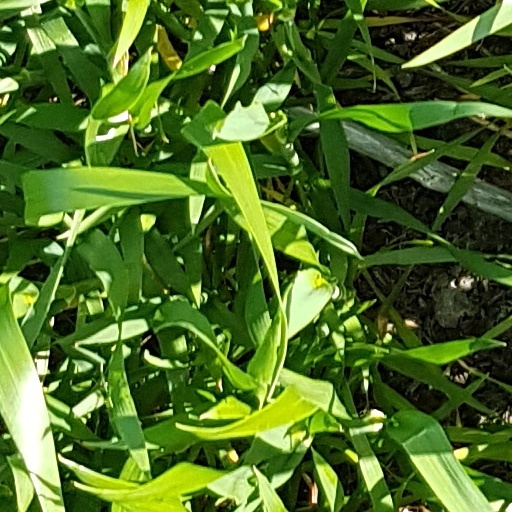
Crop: wheat